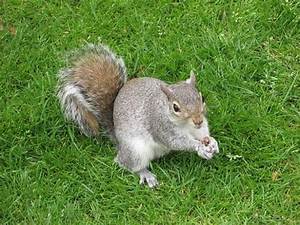
Label: scoiattolo